Muir Island Saga

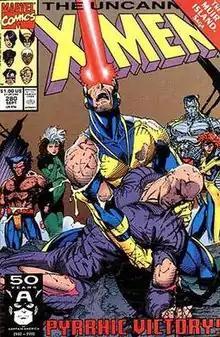

The "Muir Island Saga" is a five-part Marvel Comics crossover event involving the X-Men and X-Factor, published in 1991. It was written by Chris Claremont and Fabian Nicieza.